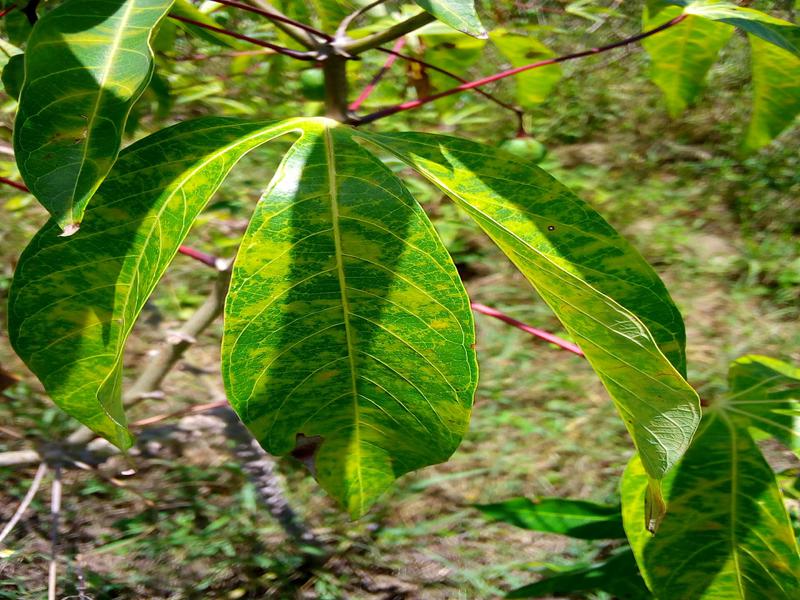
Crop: cassava
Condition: brown_streak_disease